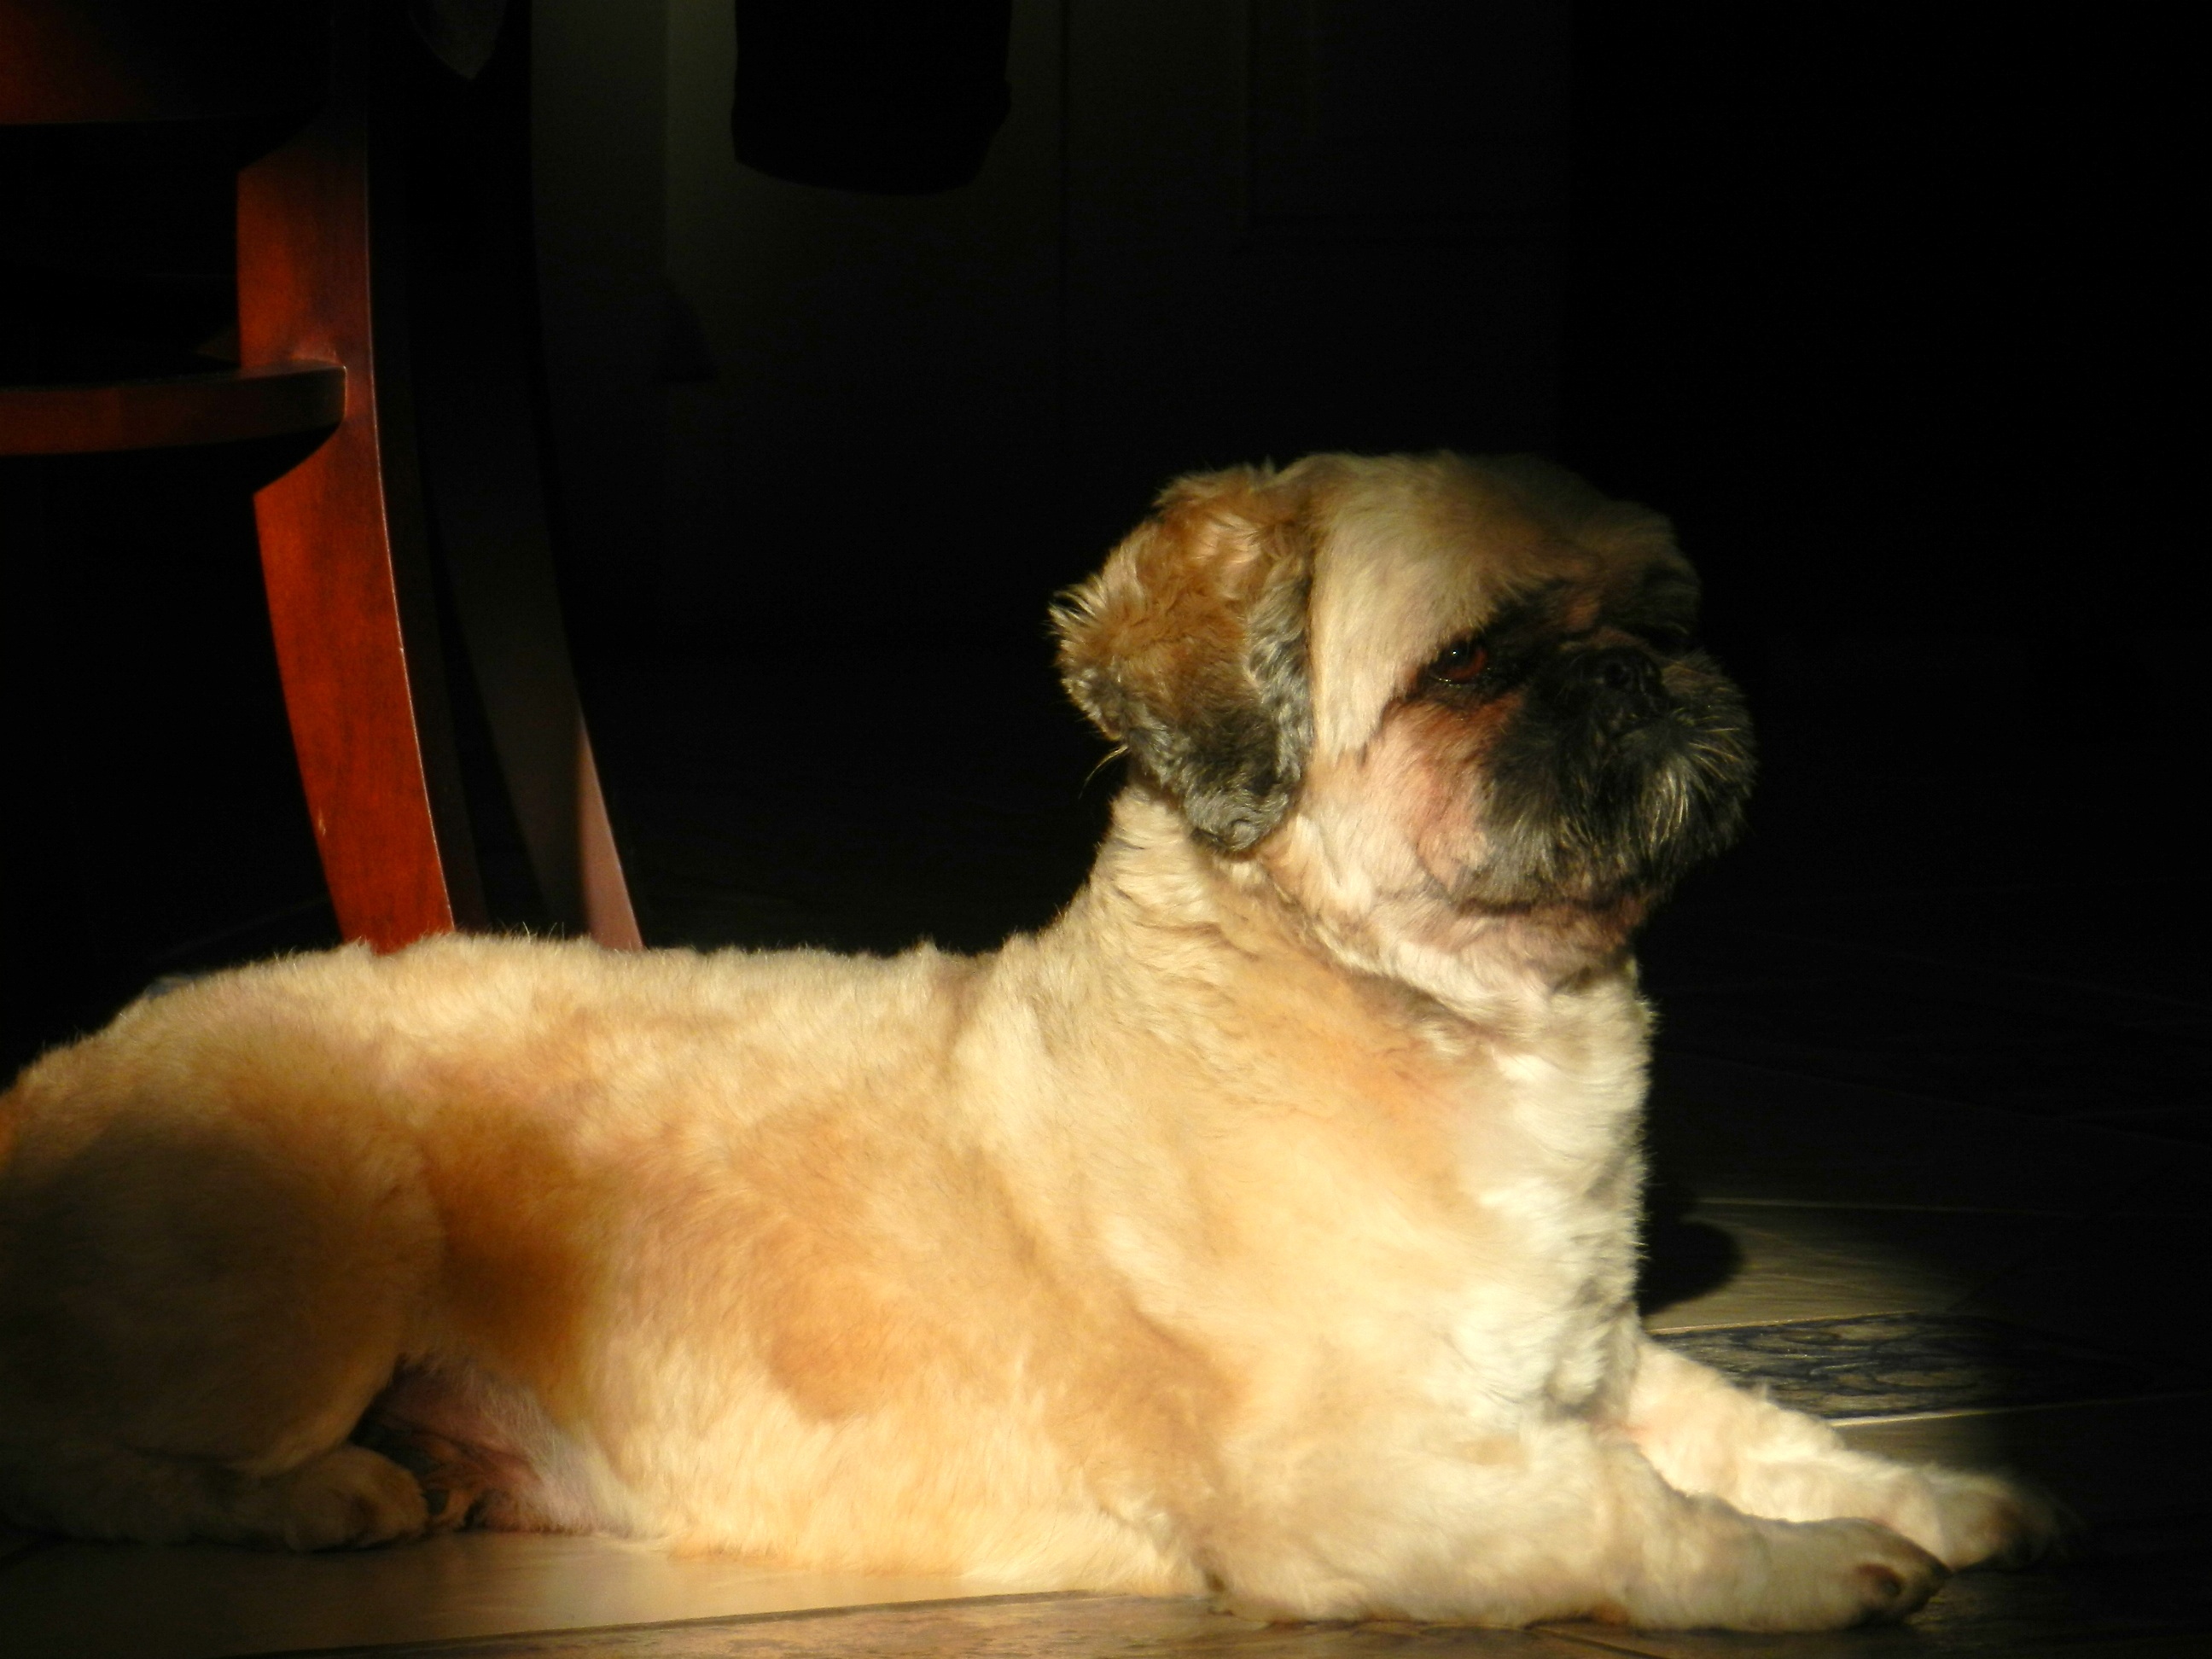
puppy, dog, mammal, vertebrate, dog breed, lhasa apso, dog like mammal, carnivoran, dog breed group, dog crossbreeds